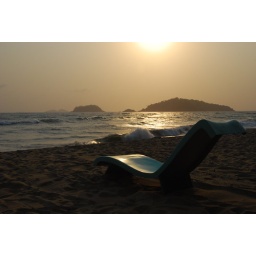
The best seat in the house